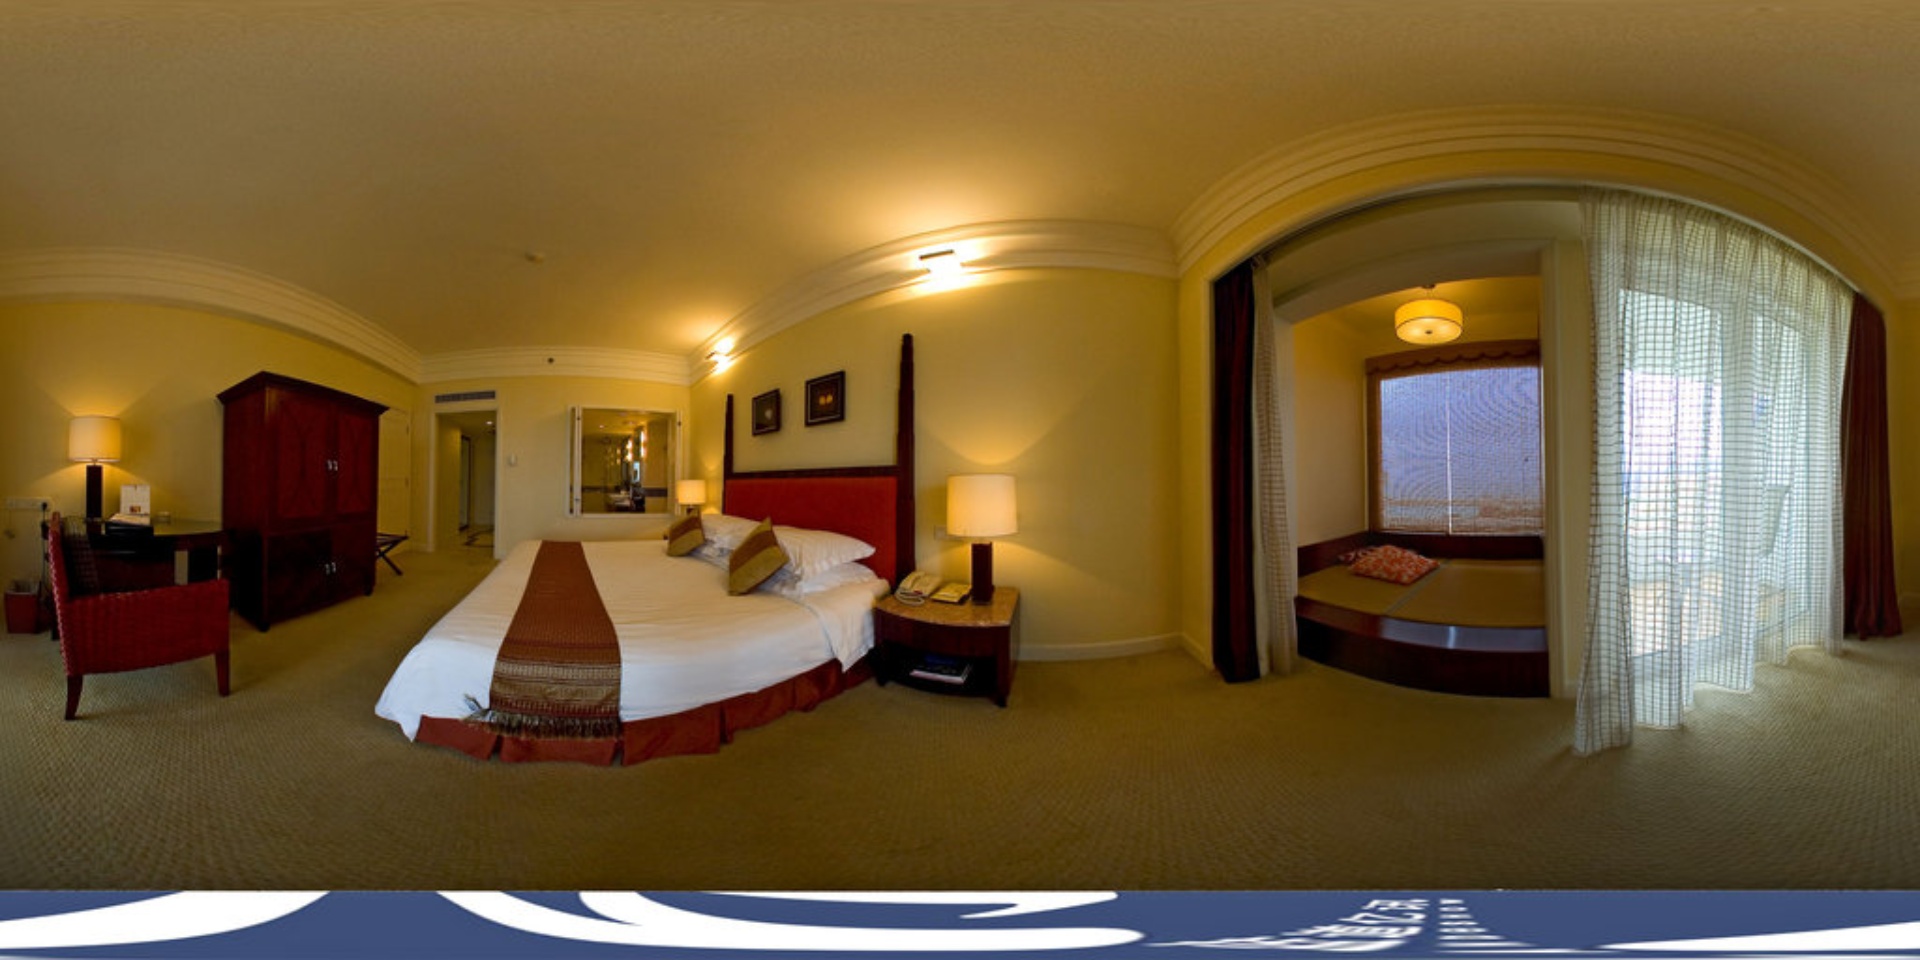
Referred object: the patterned pillow on the window seat

Referred object: turn left to face the bed

Referred object: the nightstand with lamp to the right of the bed